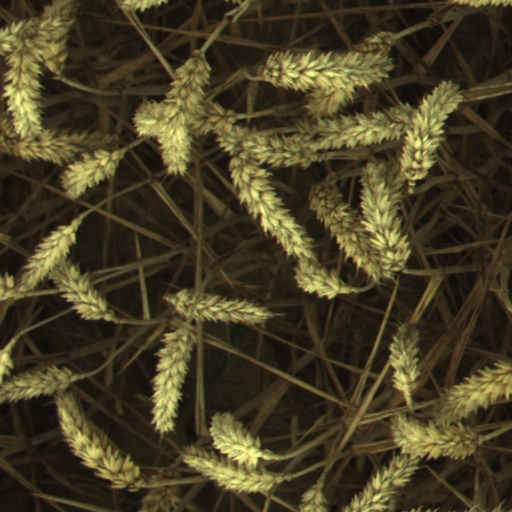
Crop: wheat